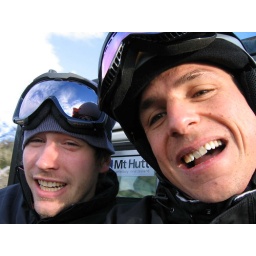
Climbing up the mountain in the back of a pickup truck with Rob and Neil